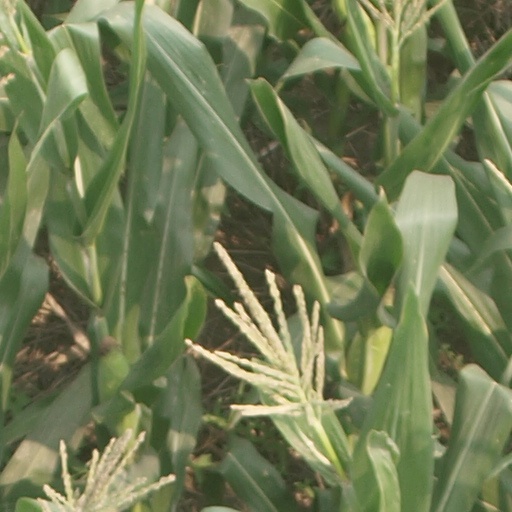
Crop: maize; corn